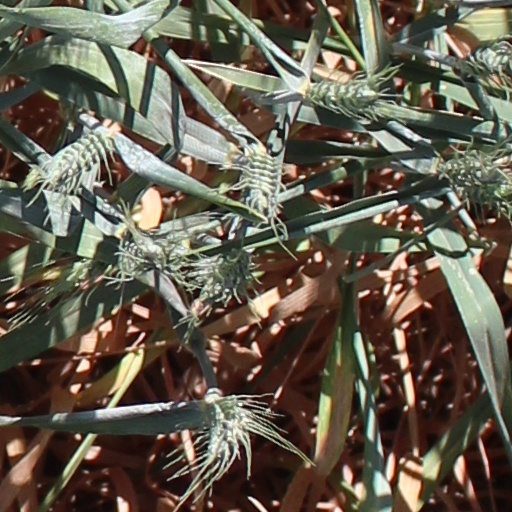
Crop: wheat